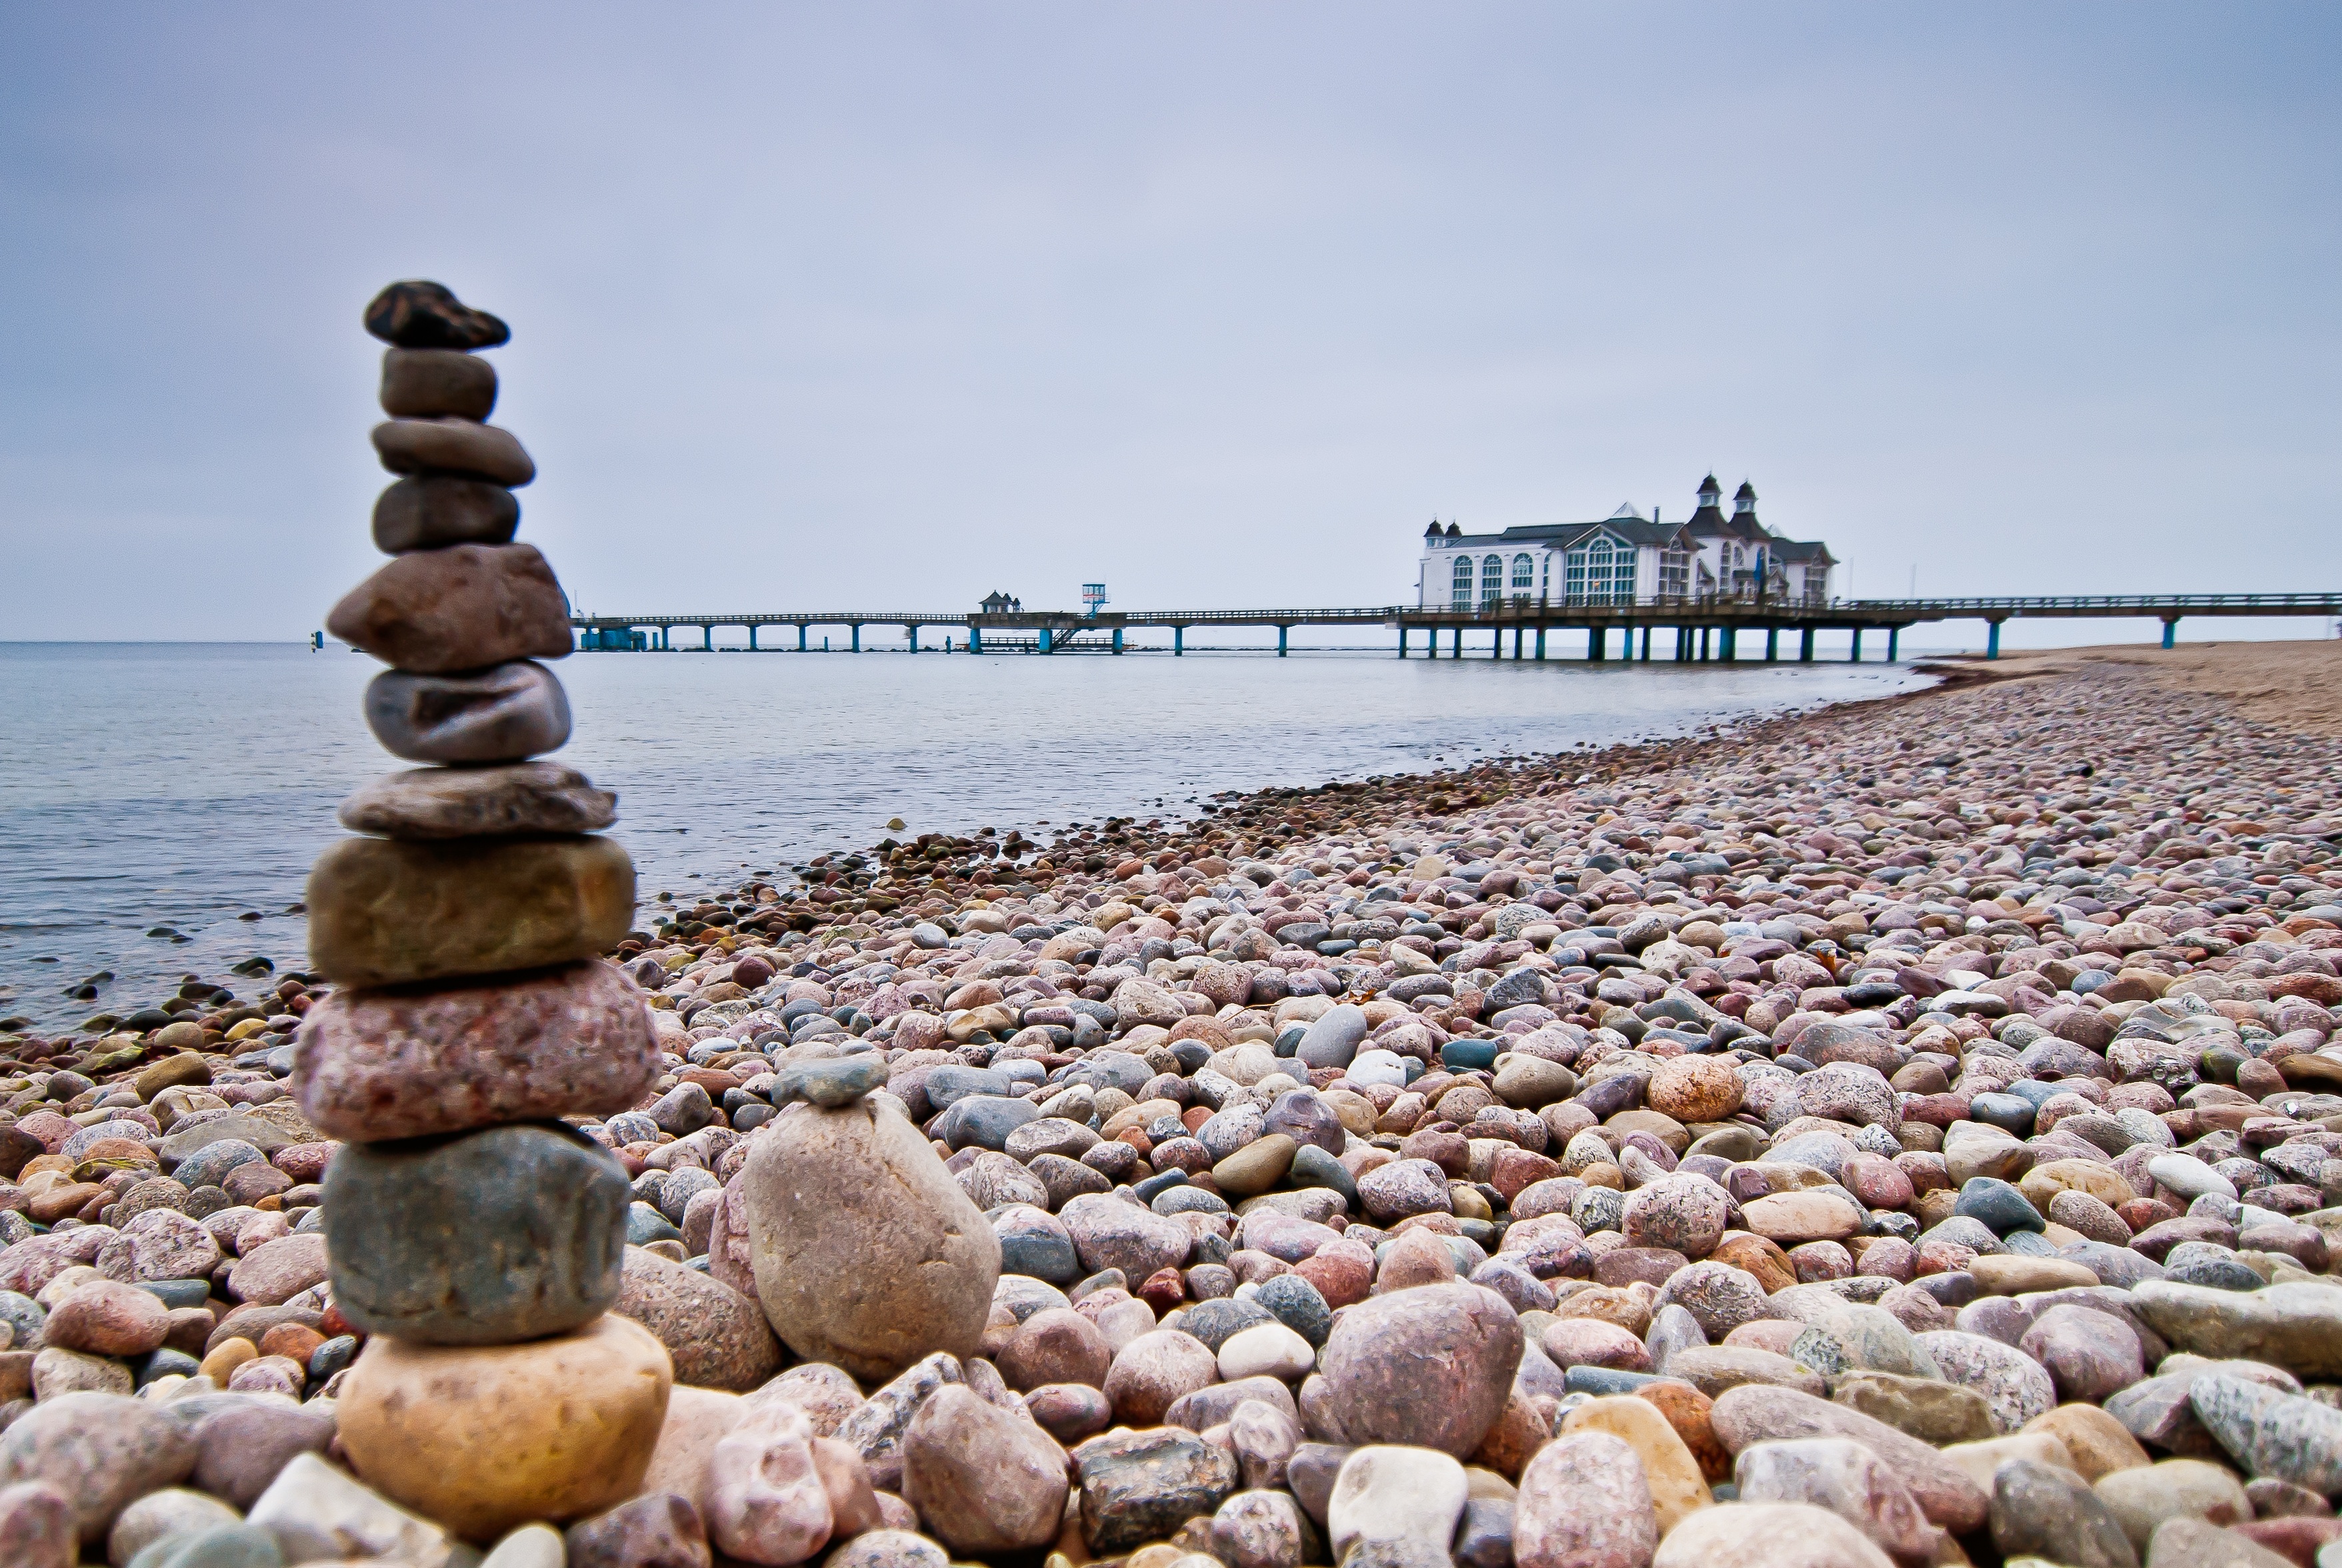
beach, sea, coast, sand, rock, ocean, shore, vacation, balance, pebble, material, body of water, stones, silent, breakwater, r gen